Yaroslav Kuzminov

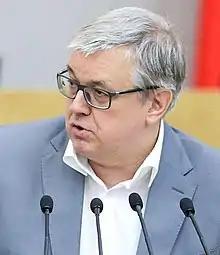
Kuzminov in 2018

Yaroslav Ivanovich Kuzminov (born May 26, 1957) is a Russian economist. He was the rector of the Higher School of Economics from 1992 to 2021.